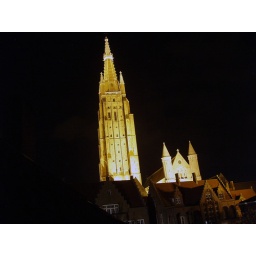
A shot of the Our Ladies Church (O.L.V. kerken in Flemish) tower from the window of my room in the Bonobo Apartment/Hotel.